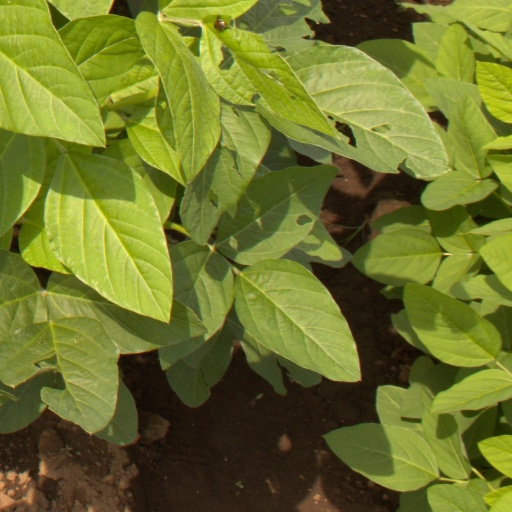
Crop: soybean